City Road tube station

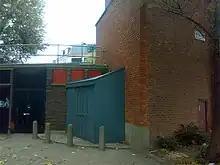
The rear entrance to the remains of City Road tube station

From the start, City Road station was little used, and discussions of its closure were held as early as 1908: less than seven years after it was opened. The station was close to both Old Street and Angel, and was in a deprived area of Islington. However, City Road remained until 8 August 1922 when the City & South London Railway's northern section between Euston and Moorgate Street was closed to enable the diameter of the tunnels to be increased from to the Underground's standard diameter of , so that larger and longer Standard Stock trains could be operated.